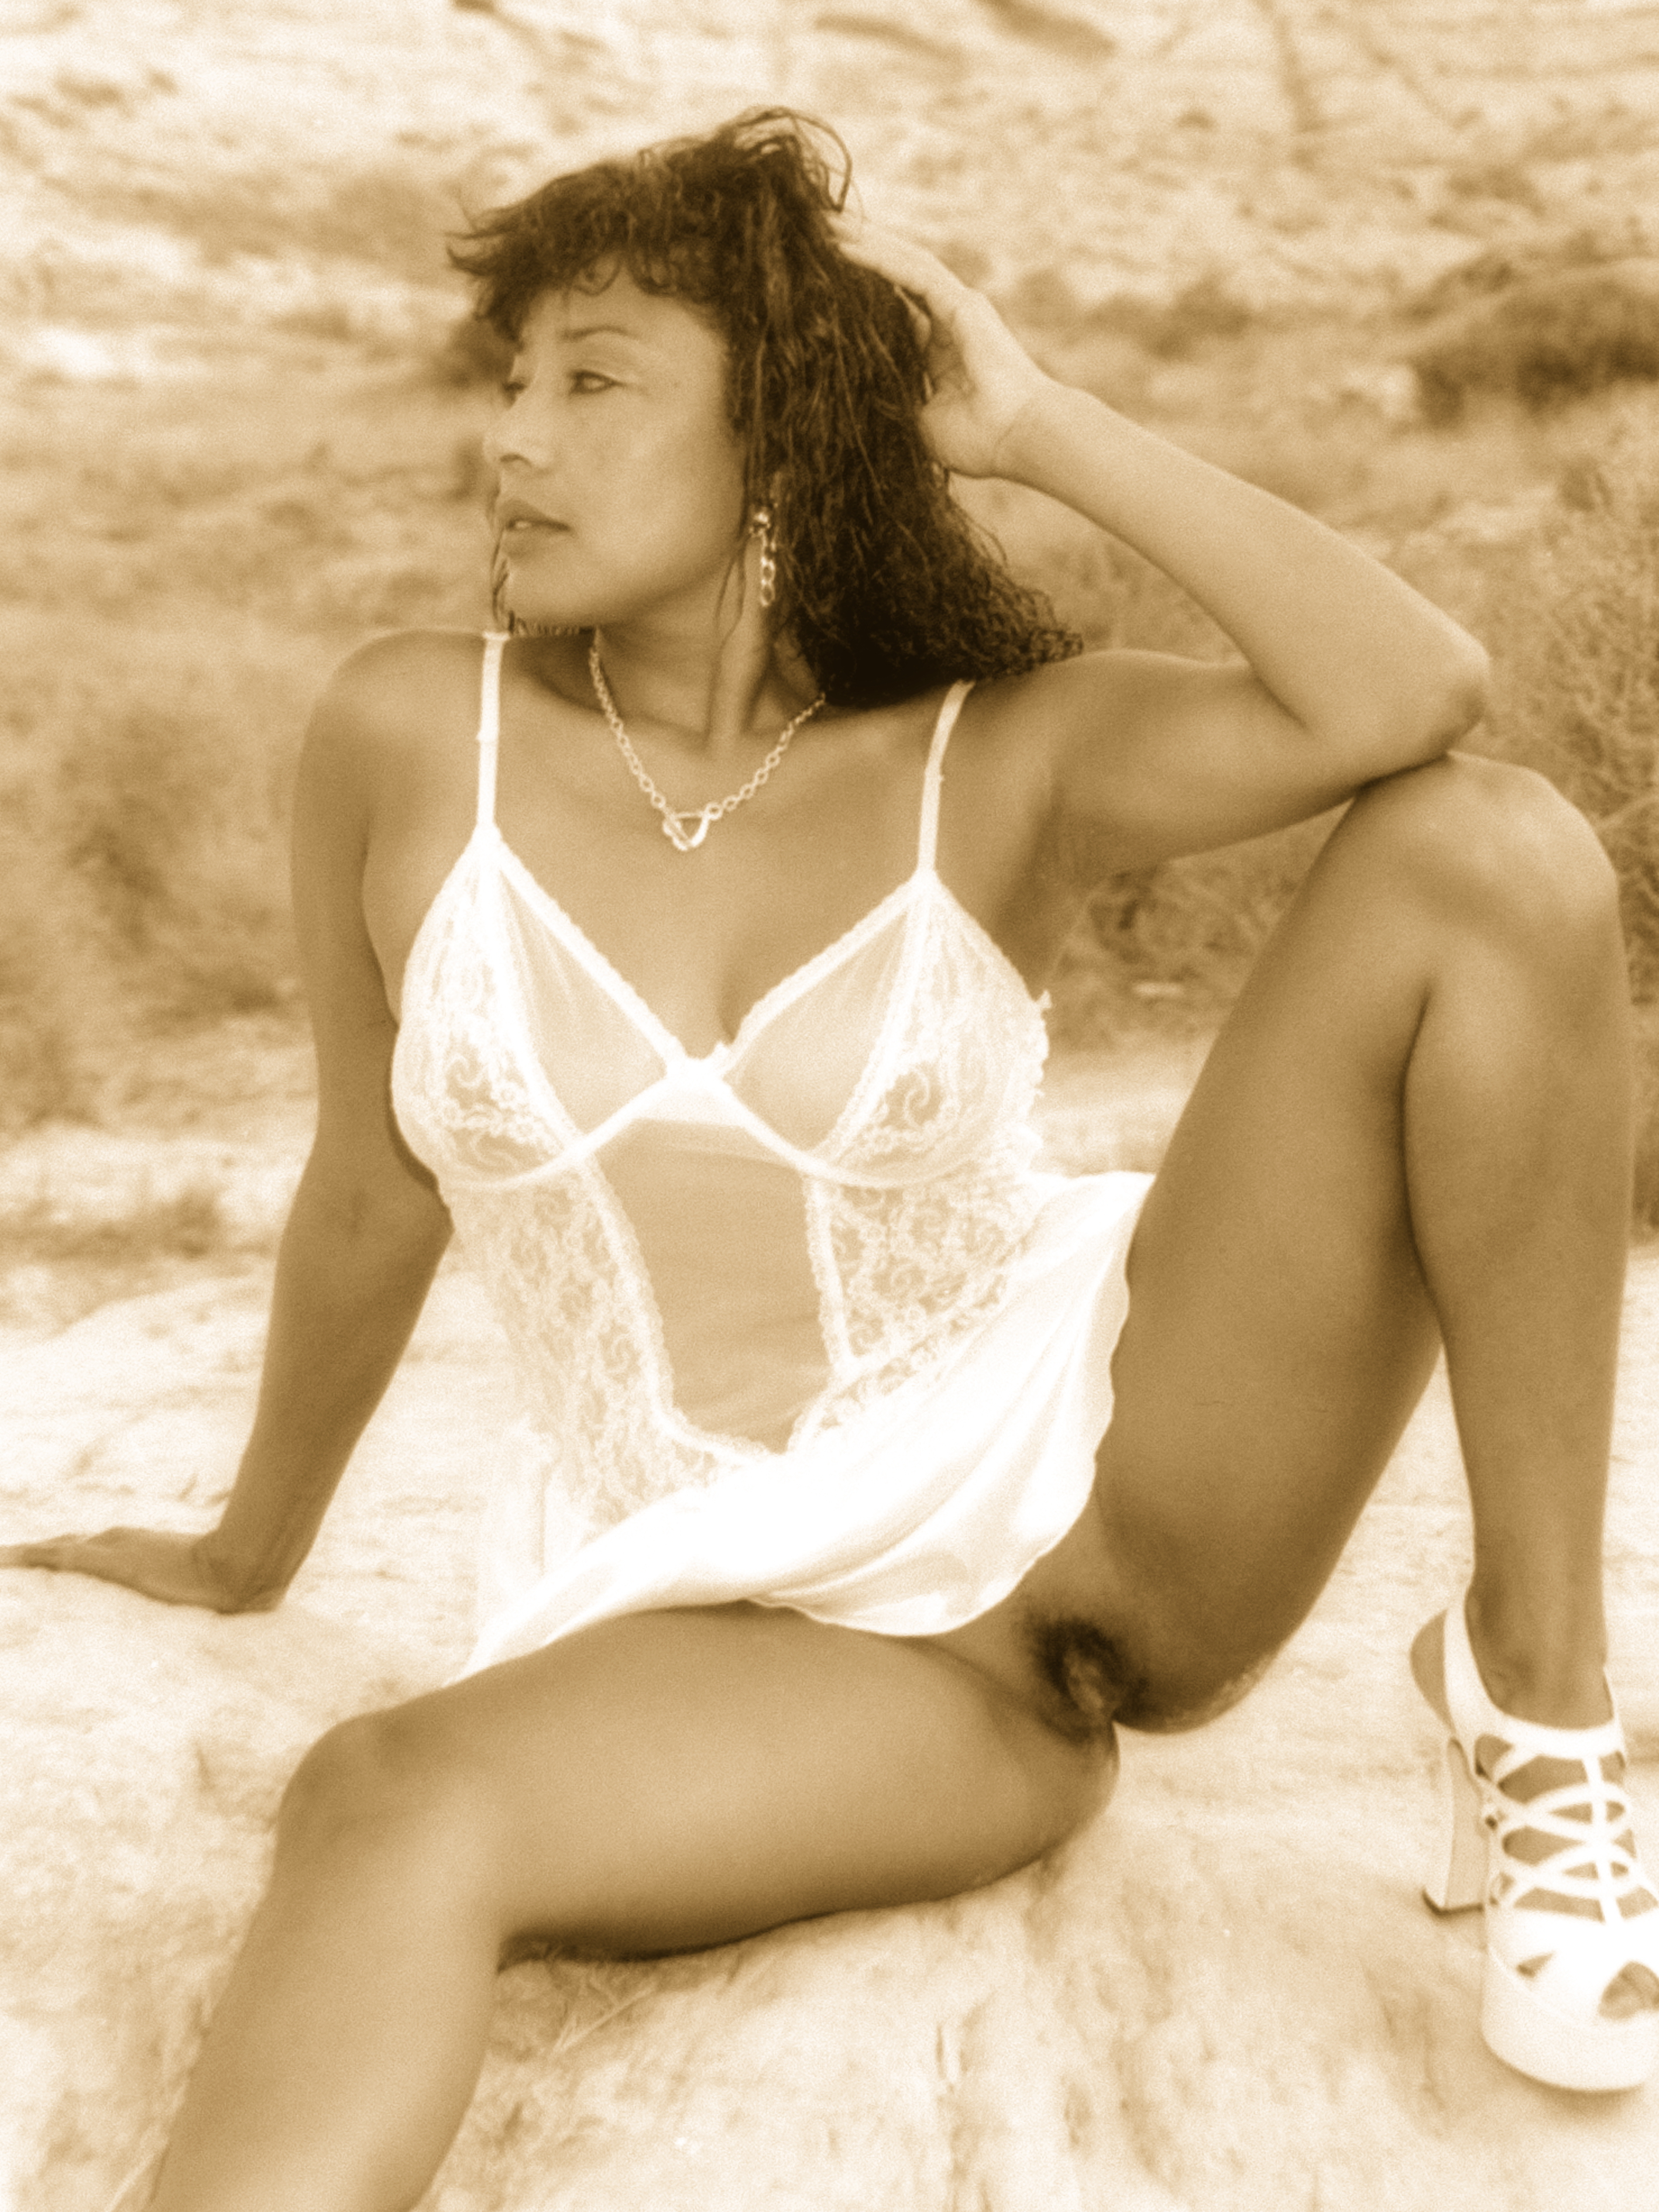
woman, photograph, clothing, beauty, lingerie, model, leg, bikini, undergarment, photo shoot, swimwear, thigh, summer, photography, long hair, sitting, human leg, art model, gravure idol, sunlight, brown hair, beach, black and white, sea, abdomen